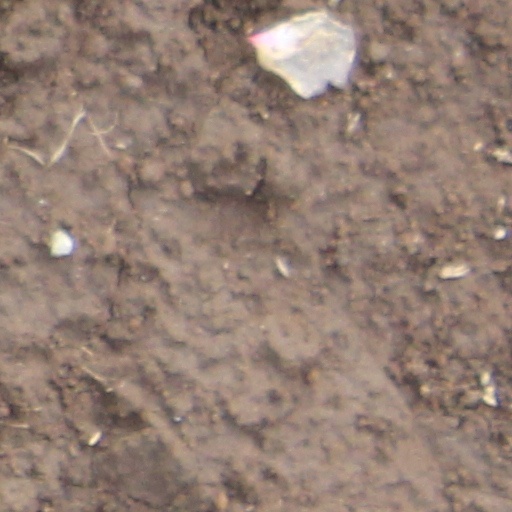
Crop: wheat